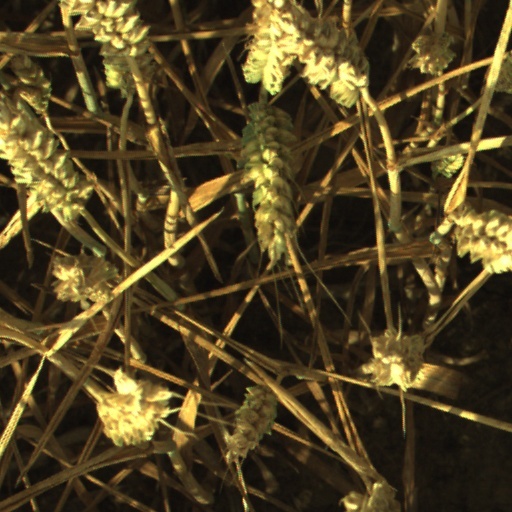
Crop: wheat